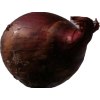
Label: red_onion